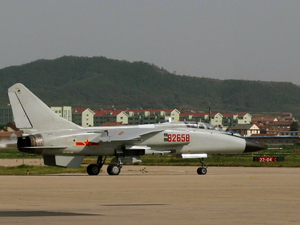
La quatrième génération de chasseur à réaction est une classification générale des avions de combat mis en service entre 1980 et 2005. Elle représente des concepts et designs développés dans les années 1970.
Le Xian JH-7 ou FBC-1 Flying Leopard, est un avion d'attaque au sol biplace et biréacteur construit par Xi'an Aircraft Industrial Corporation et AVIC I. Il est en service depuis le milieu des années 1990 au sein de la force aérienne de l'armée populaire de libération et l'aéronautique navale de la marine de l’armée populaire de libération.
Le district de Laishan est une subdivision administrative de la province du Shandong en Chine. Il est placé sous la juridiction de la ville-préfecture de Yantai.